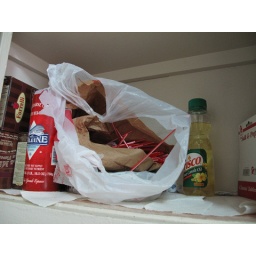
another bag of condiments and straws in another kitchen cabinet